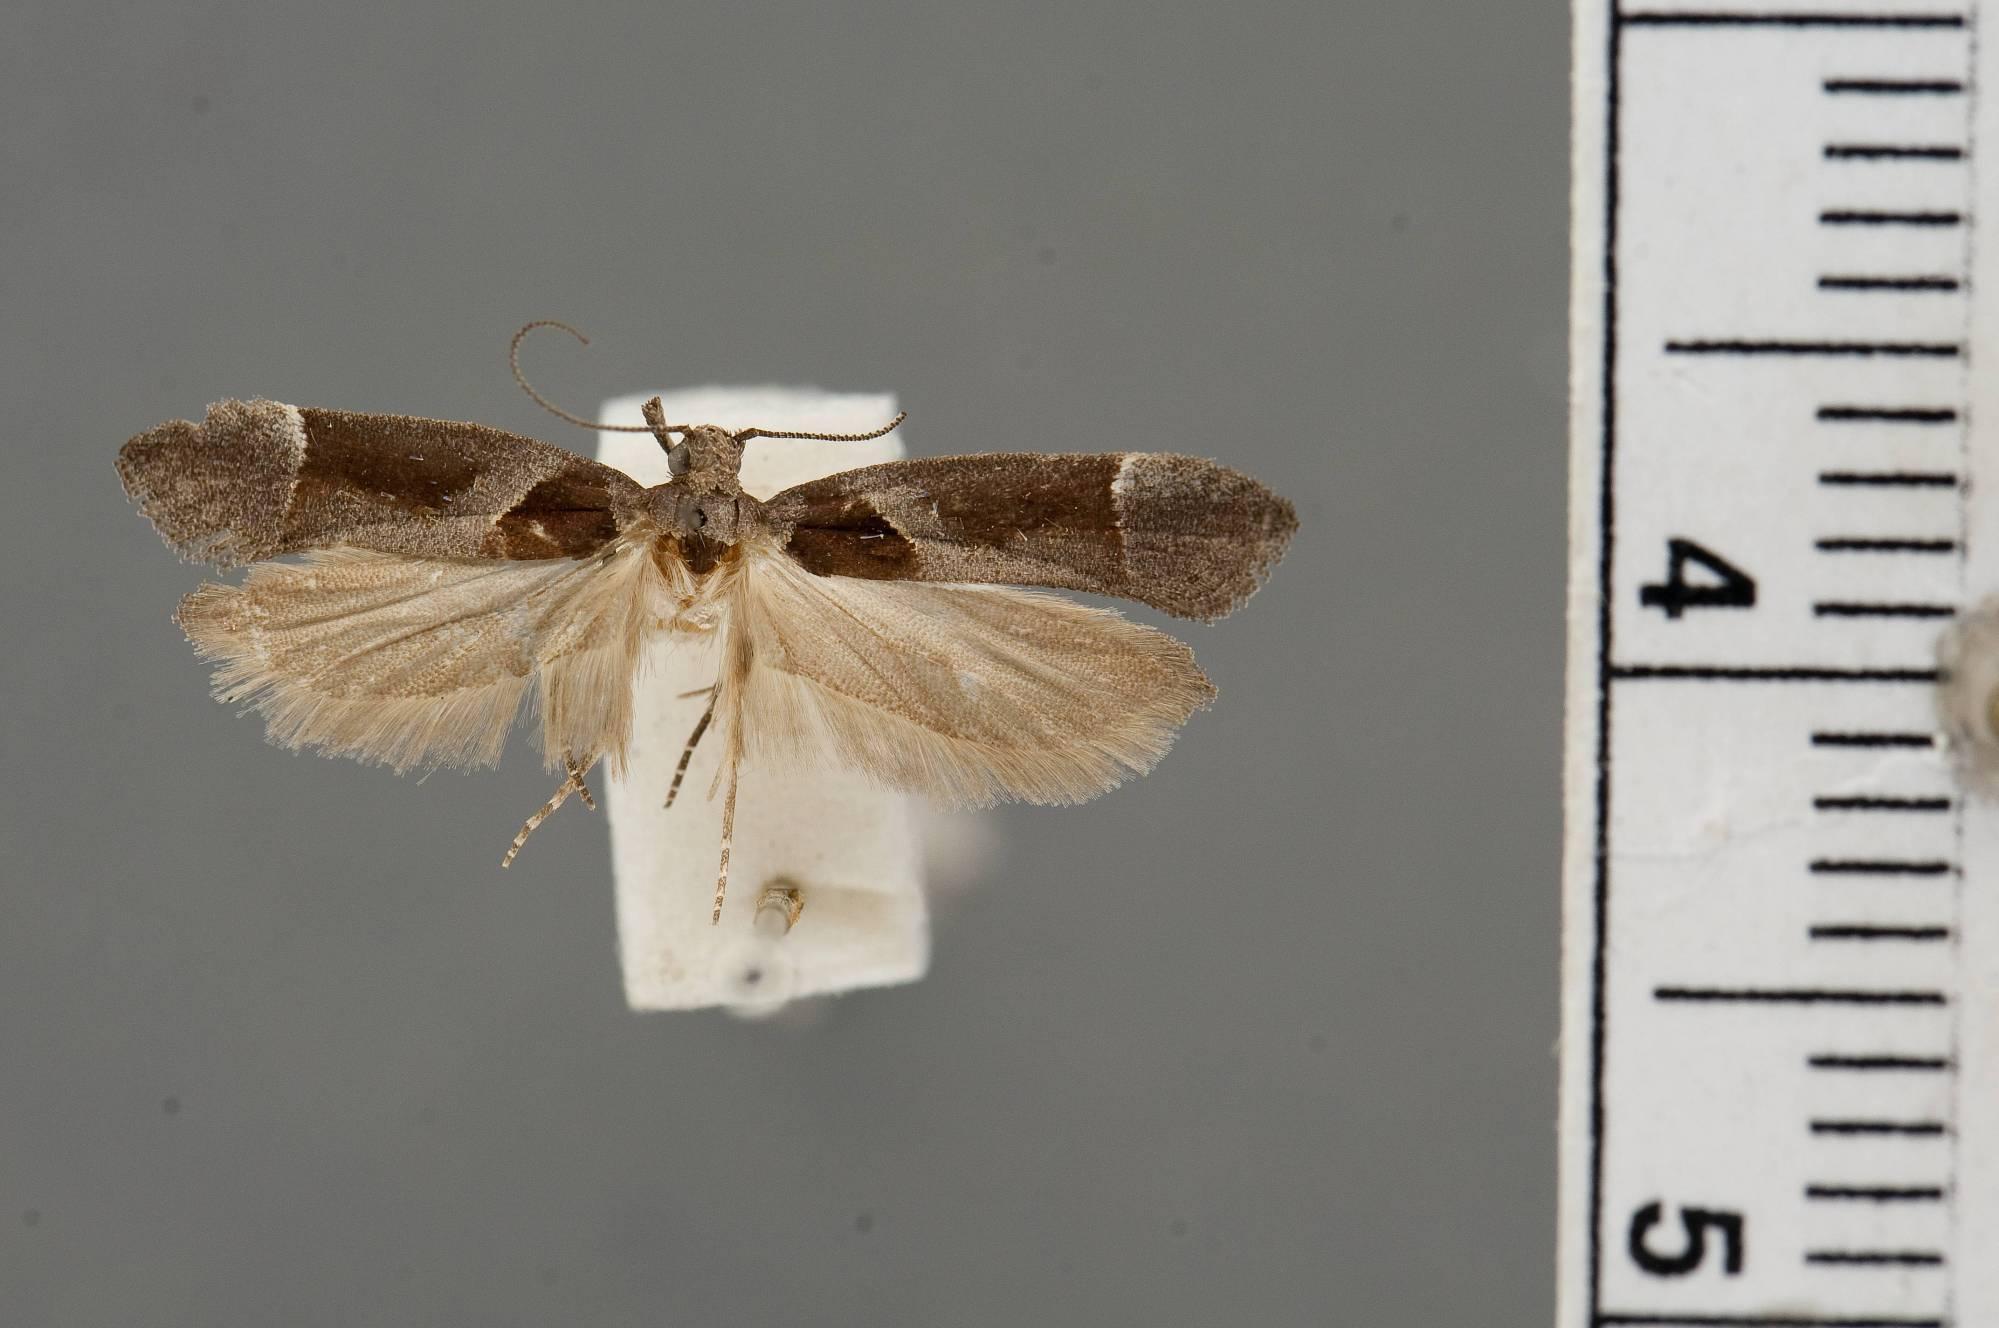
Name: Gelechia seculaella
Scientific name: Gelechia seculaella Clarke, 1932
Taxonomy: Animalia, Arthropoda, Insecta, Lepidoptera, Glossata, Gelechiidae, Gelechiinae
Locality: Pullman, Whitman, Washington, United States
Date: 24 Apr 1926